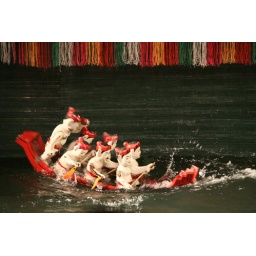
A red boat of water puppet rowers flies across the water in the Water Puppet Theatre in Hanoi.